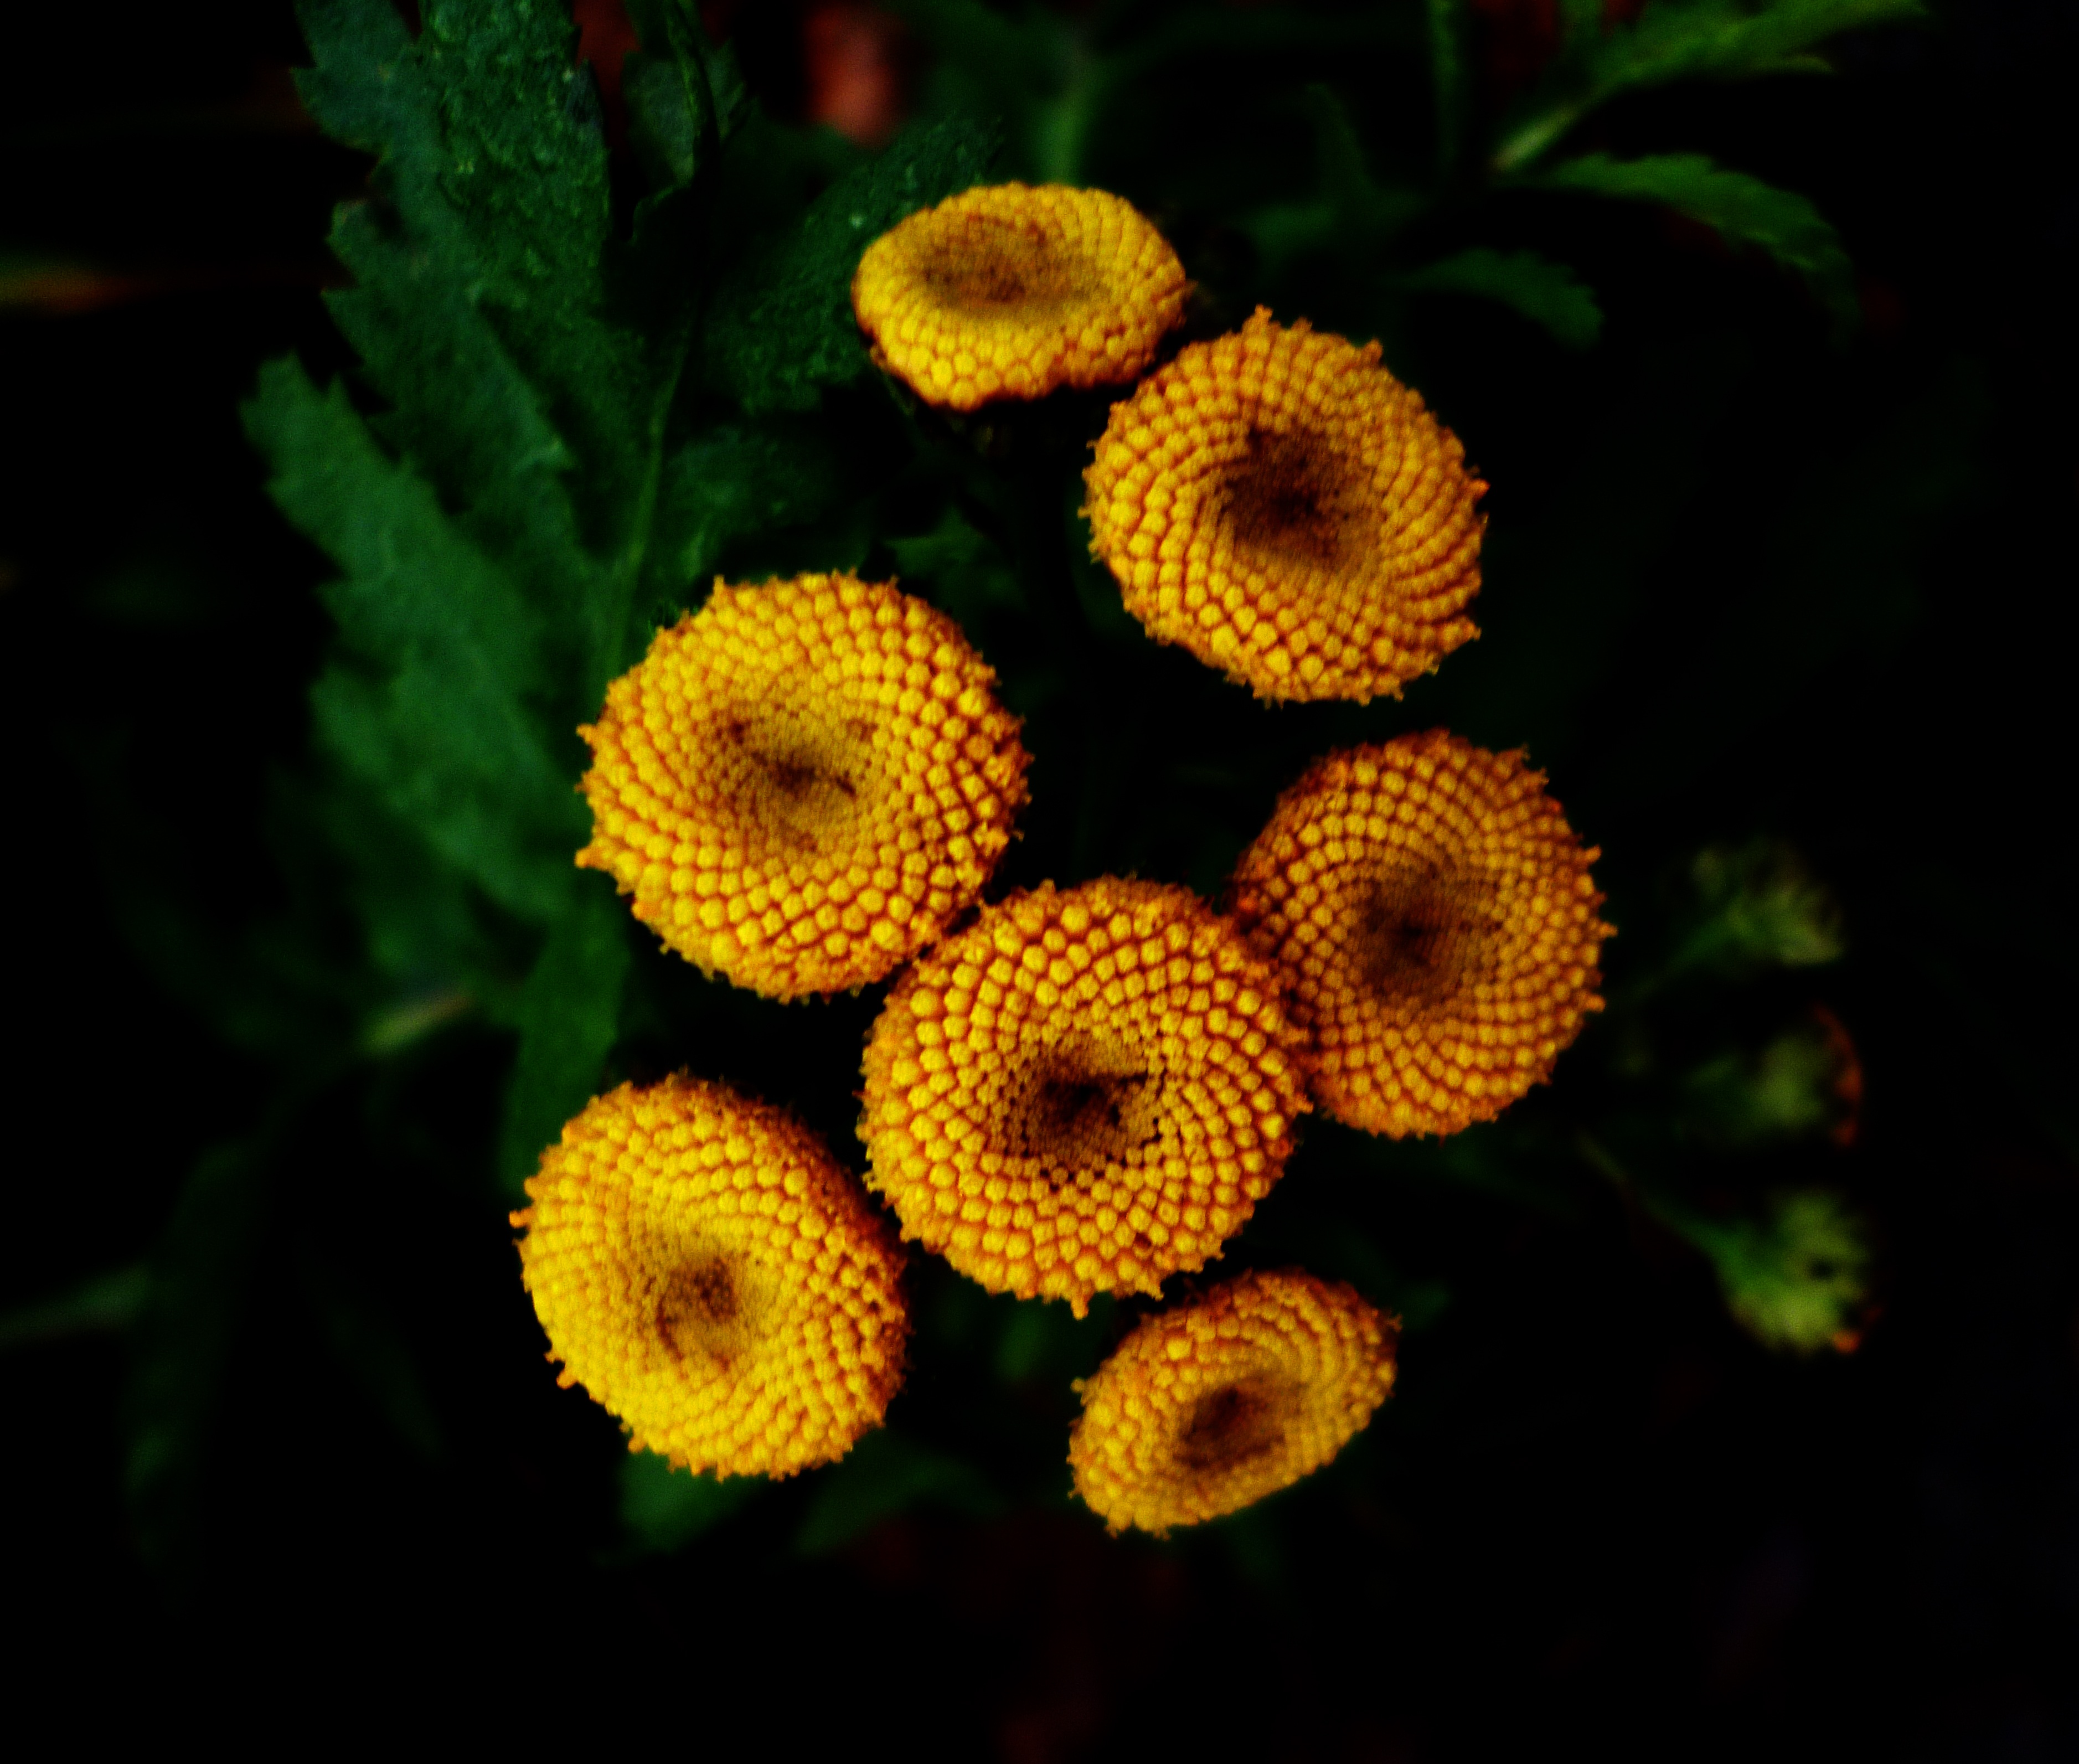
nature, plant, leaf, flower, petal, daisy, pollen, herb, macro, botany, yellow, garden, flora, sunflower, pistils, macro photography, garden plant, flowering plant, daisy family, yellow green, annual plant, plant stem, land plant, chrysanths